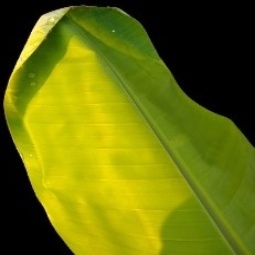
Label: Sulphur